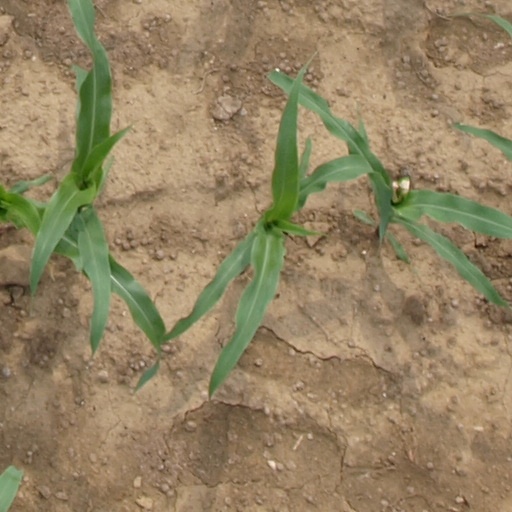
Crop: maize; corn